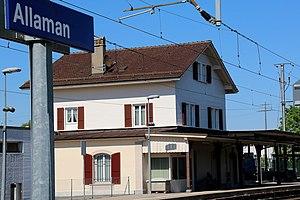
Bâtiment voyageurs de la gare d'Allaman.
La gare d'Allaman est une gare ferroviaire située sur le territoire de la commune suisse homonyme, dans le canton de Vaud. Elle est située dans le centre-ville, sur la ligne de Lausanne à Genève.